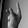
ASL letter: K